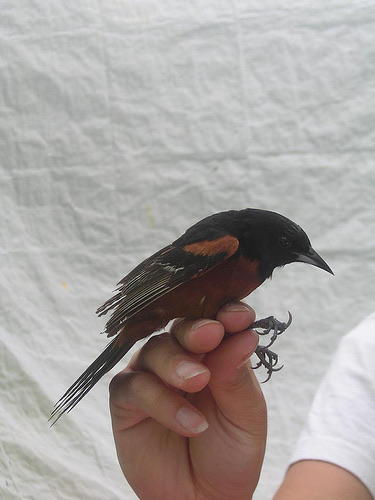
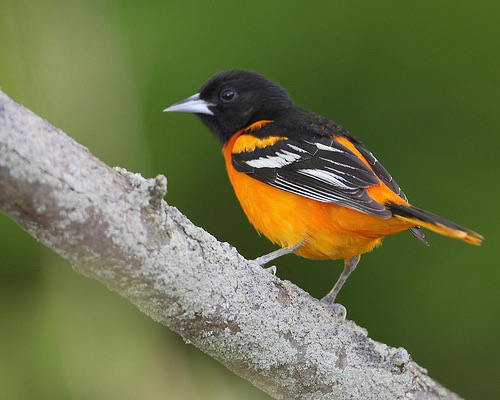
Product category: misc
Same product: yes